Blennes

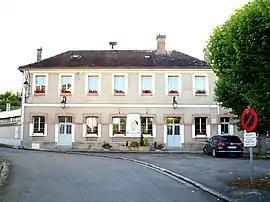
The town hall in Blennes

Blennes is a commune in the Seine-et-Marne department in the Île-de-France region in north-central France.